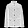
Label: Coat